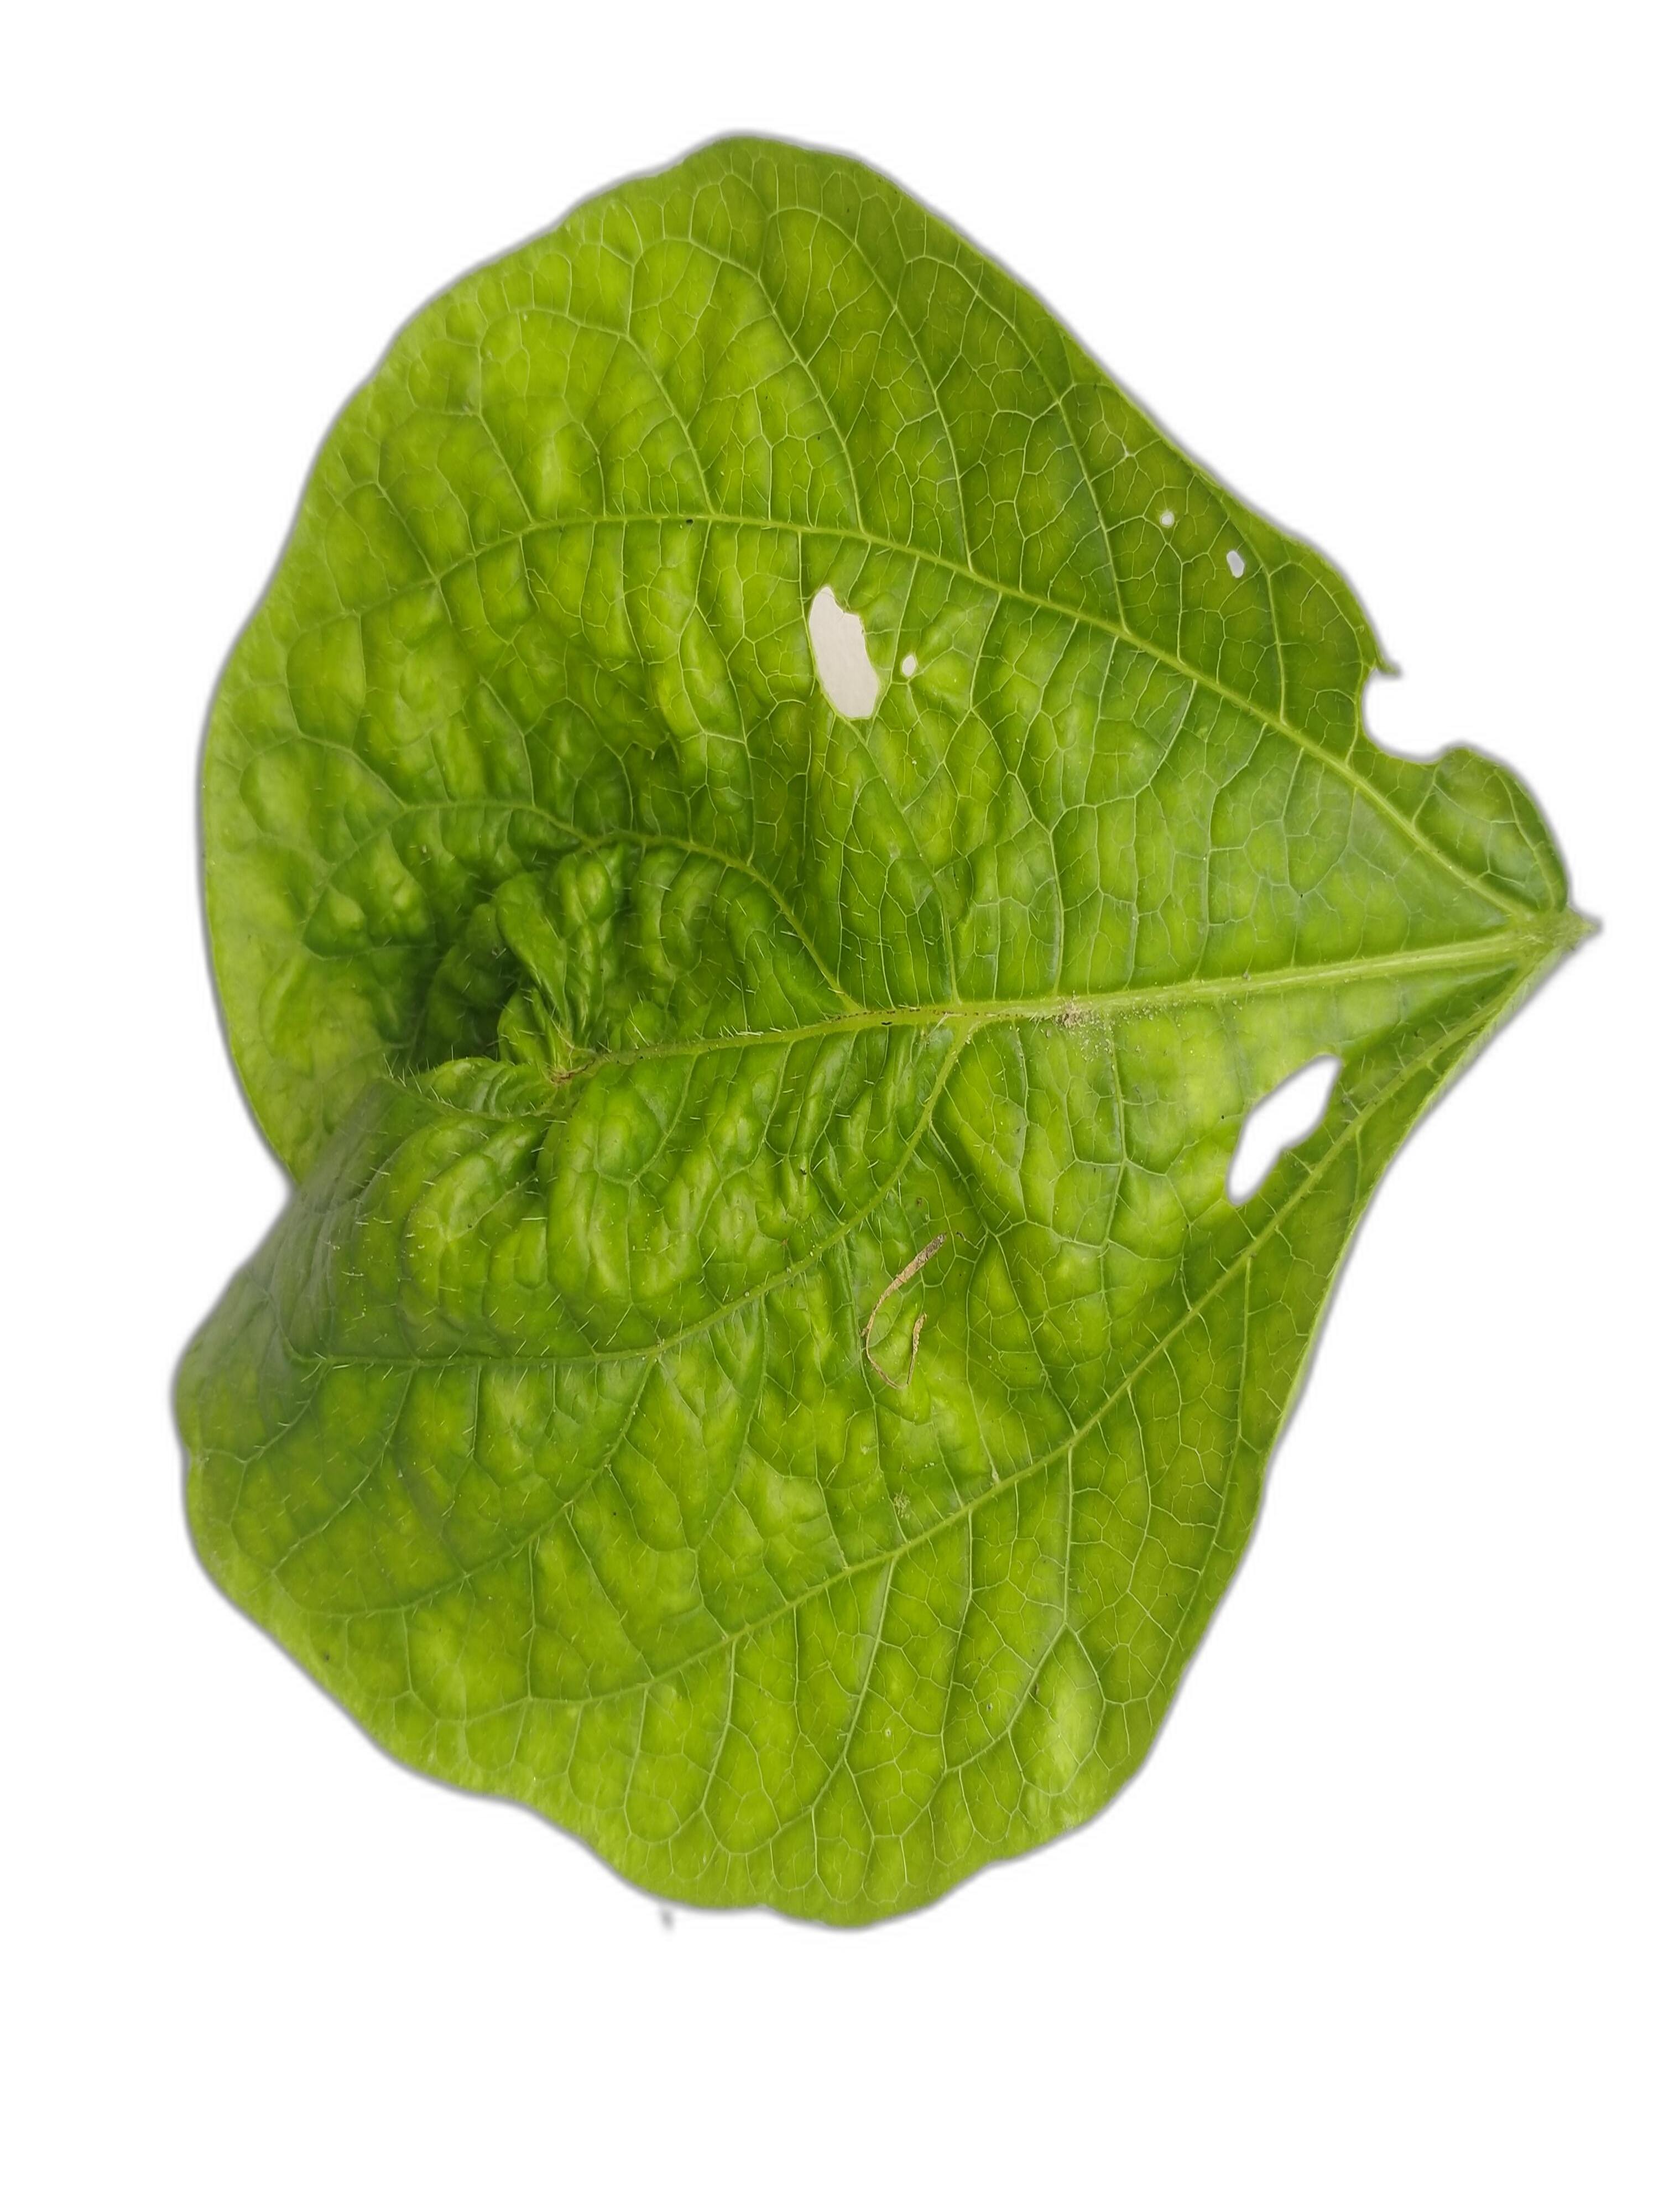
Label: Leaf Crinkle